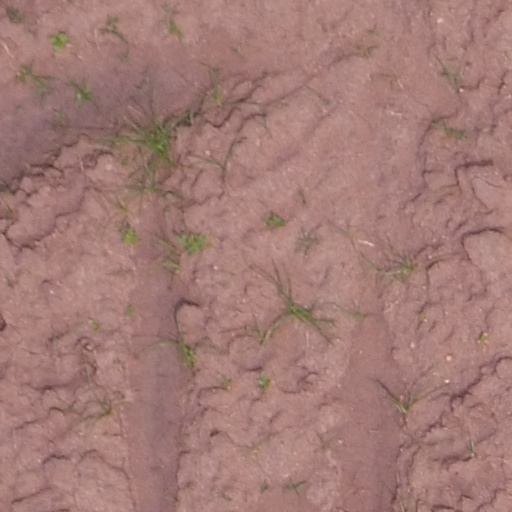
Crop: maize; corn